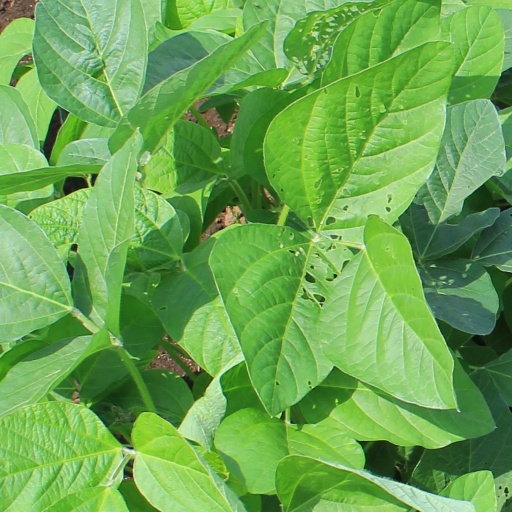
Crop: soybean